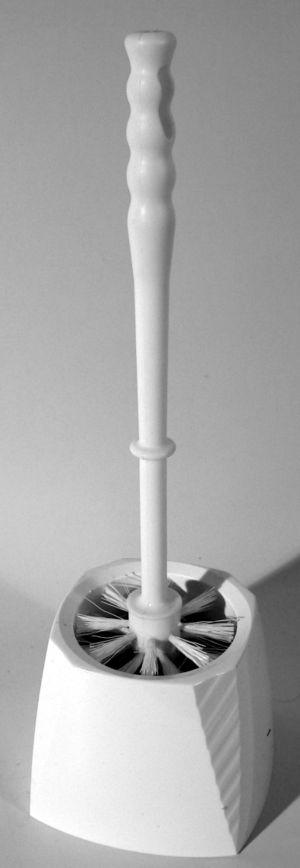
Une brosse de toilettes ou balai de toilettes ou brosse wc est un type de brosse utilisée dans les toilettes pour nettoyer l'émail des parois intérieures de la cuvette, notamment pour ôter les traces et résidus de matières fécales ou pour l'entretien régulier, éventuellement en conjonction de produits de nettoyage.